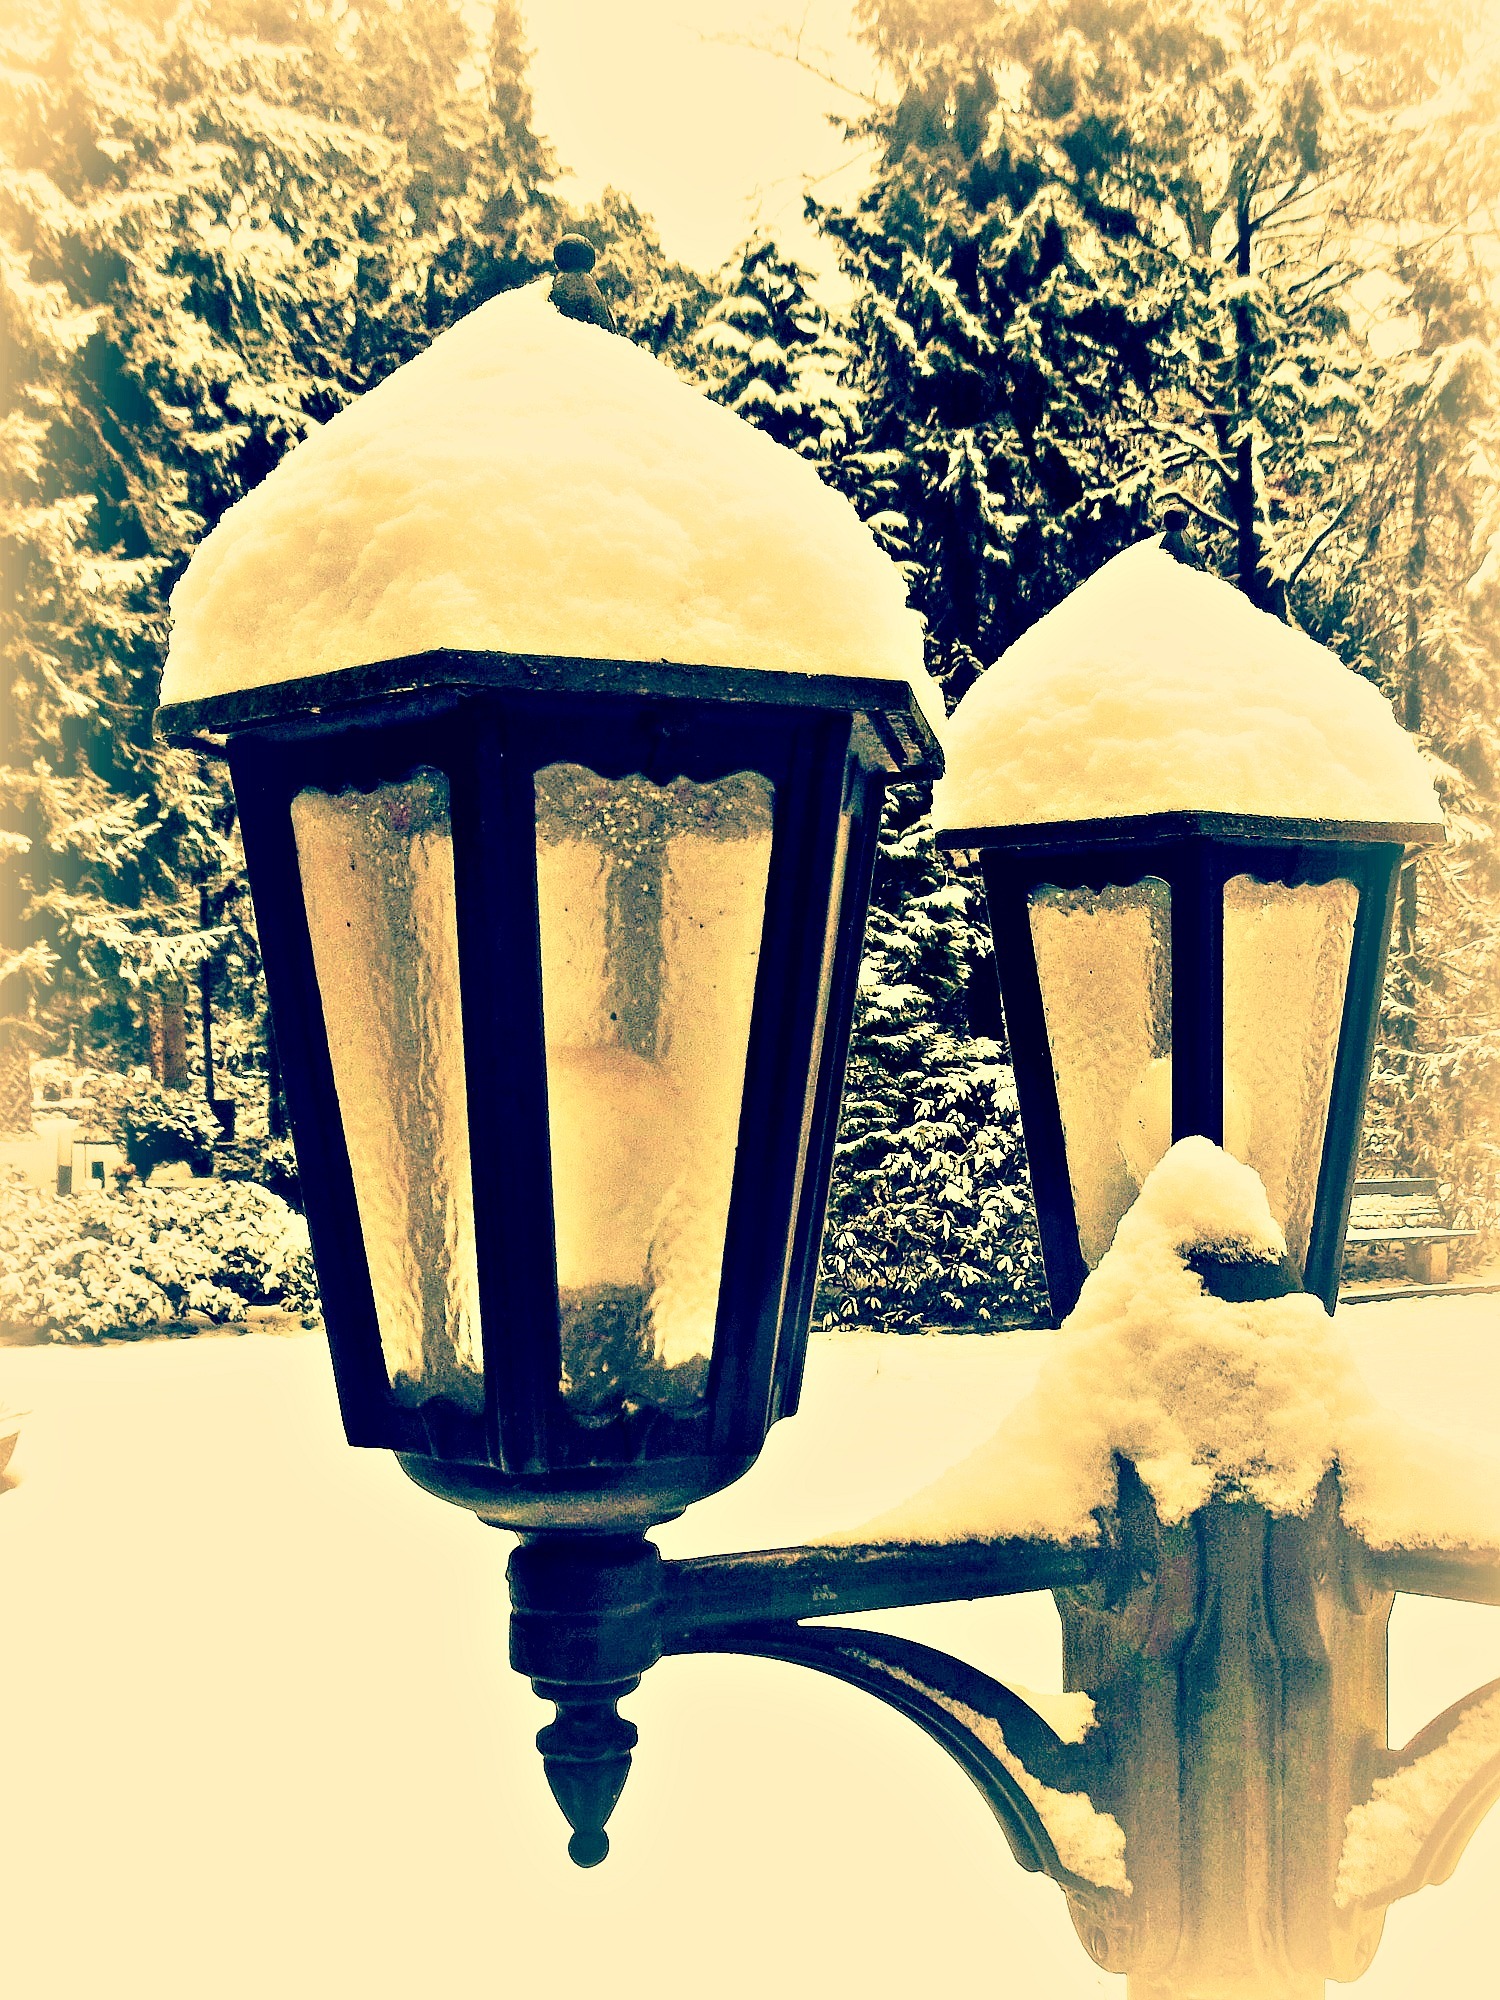
snow, cold, winter, light, white, lantern, lighting, street lamp, illustration, lamps